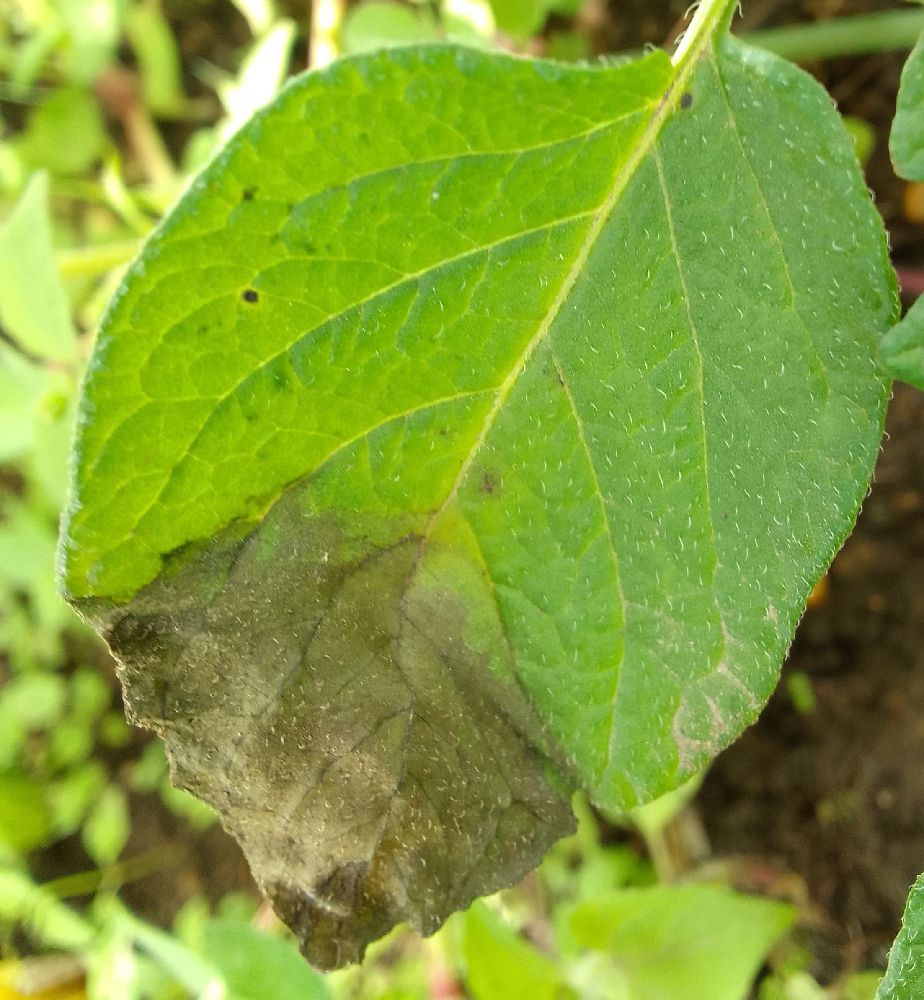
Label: Late blight